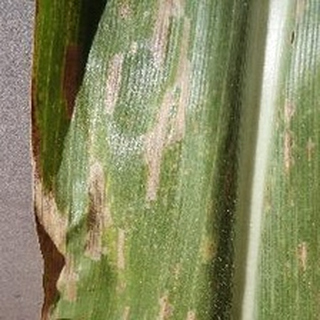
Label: corn_gray_leaf_spot